Cholinergic blocking drug

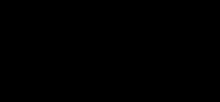
Physostigmine structure

Supportive care is usually performed in anticholinergic toxicated patients. Intravenous benzodiazepine is used as a first-line treatment for agitation. Cooling measures are employed if there is any significant hyperthermia. Activated charcoal is only given within one hour of anticholinergic ingestion. Physostigmine is given only if presenting both peripheral and central signs and symptoms of anticholinergic poisoning. Physostigmine is a central and peripheral acting acetylcholinesterase inhibitor and generally given to patients with pure anticholinergic poisoning.